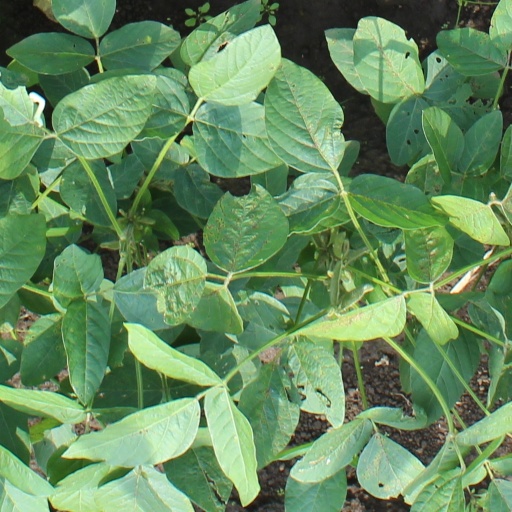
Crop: soybean